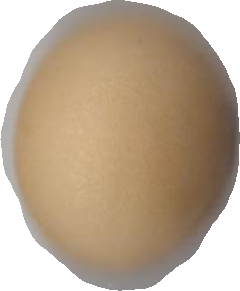
Variety: Dega